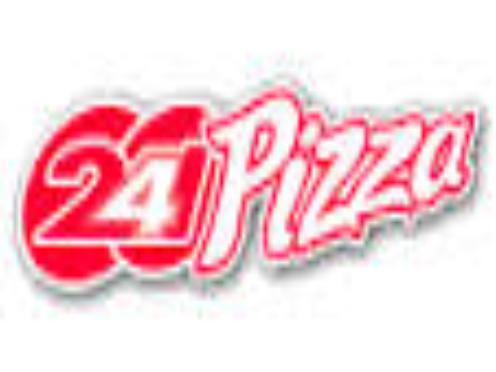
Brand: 241 Pizza
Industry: Food